Kerlungner

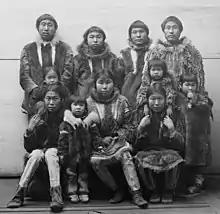
The group of eleven Alaska Native people who toured the United States with Miner W. Bruce in the 1890s, photographed by William Dinwiddie in 1894. Kerlungner is the woman seated at the center of this grouping.

Kerlungner was photographed with other members of her community in 1894, by American ethnographer William Dinwiddie. She was among the Alaska Native people who toured American cities with entrepreneur Miner Wait Bruce's "Eskimo Troupe" from 1893 to 1896. The tour was a publicity effort supporting Bruce's business plan, importing and breeding Siberian reindeer in Alaska. Bruce had no particular authority or expertise to travel with the group, or to arrange their appearances at various exhibitions, schools, and other gatherings. They were presented in exploitative ways, and their health and safety were jeopardized more than once. (During these same years, Miner W. Bruce assembled a large collection of Alaska Native artifacts, hundreds of which he sold to the Field Museum of Natural History in Chicago in 1894 and in 1896.)